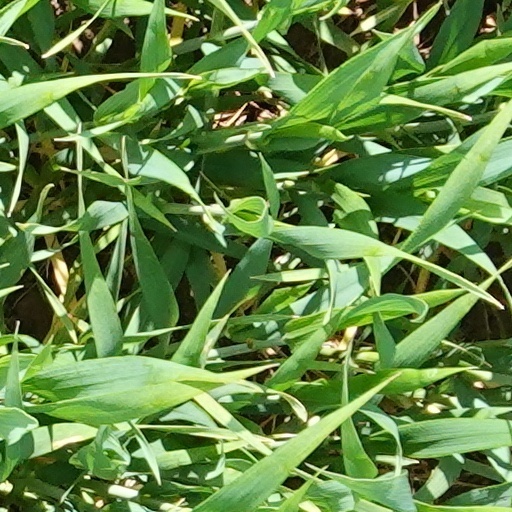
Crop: wheat